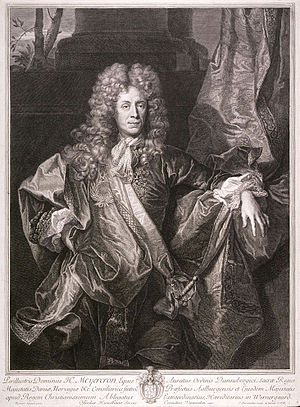
Henning Meyercrone
Henning Meyercrone også Meiercrone, født Meier var en dansk diplomat.